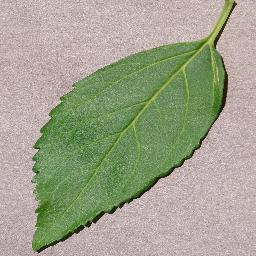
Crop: cherry
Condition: (including_sour)_healthy